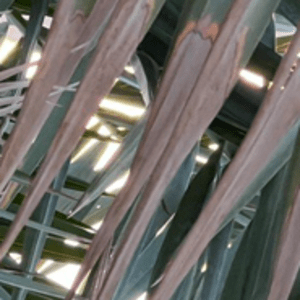
Label: Potassium Deficiency